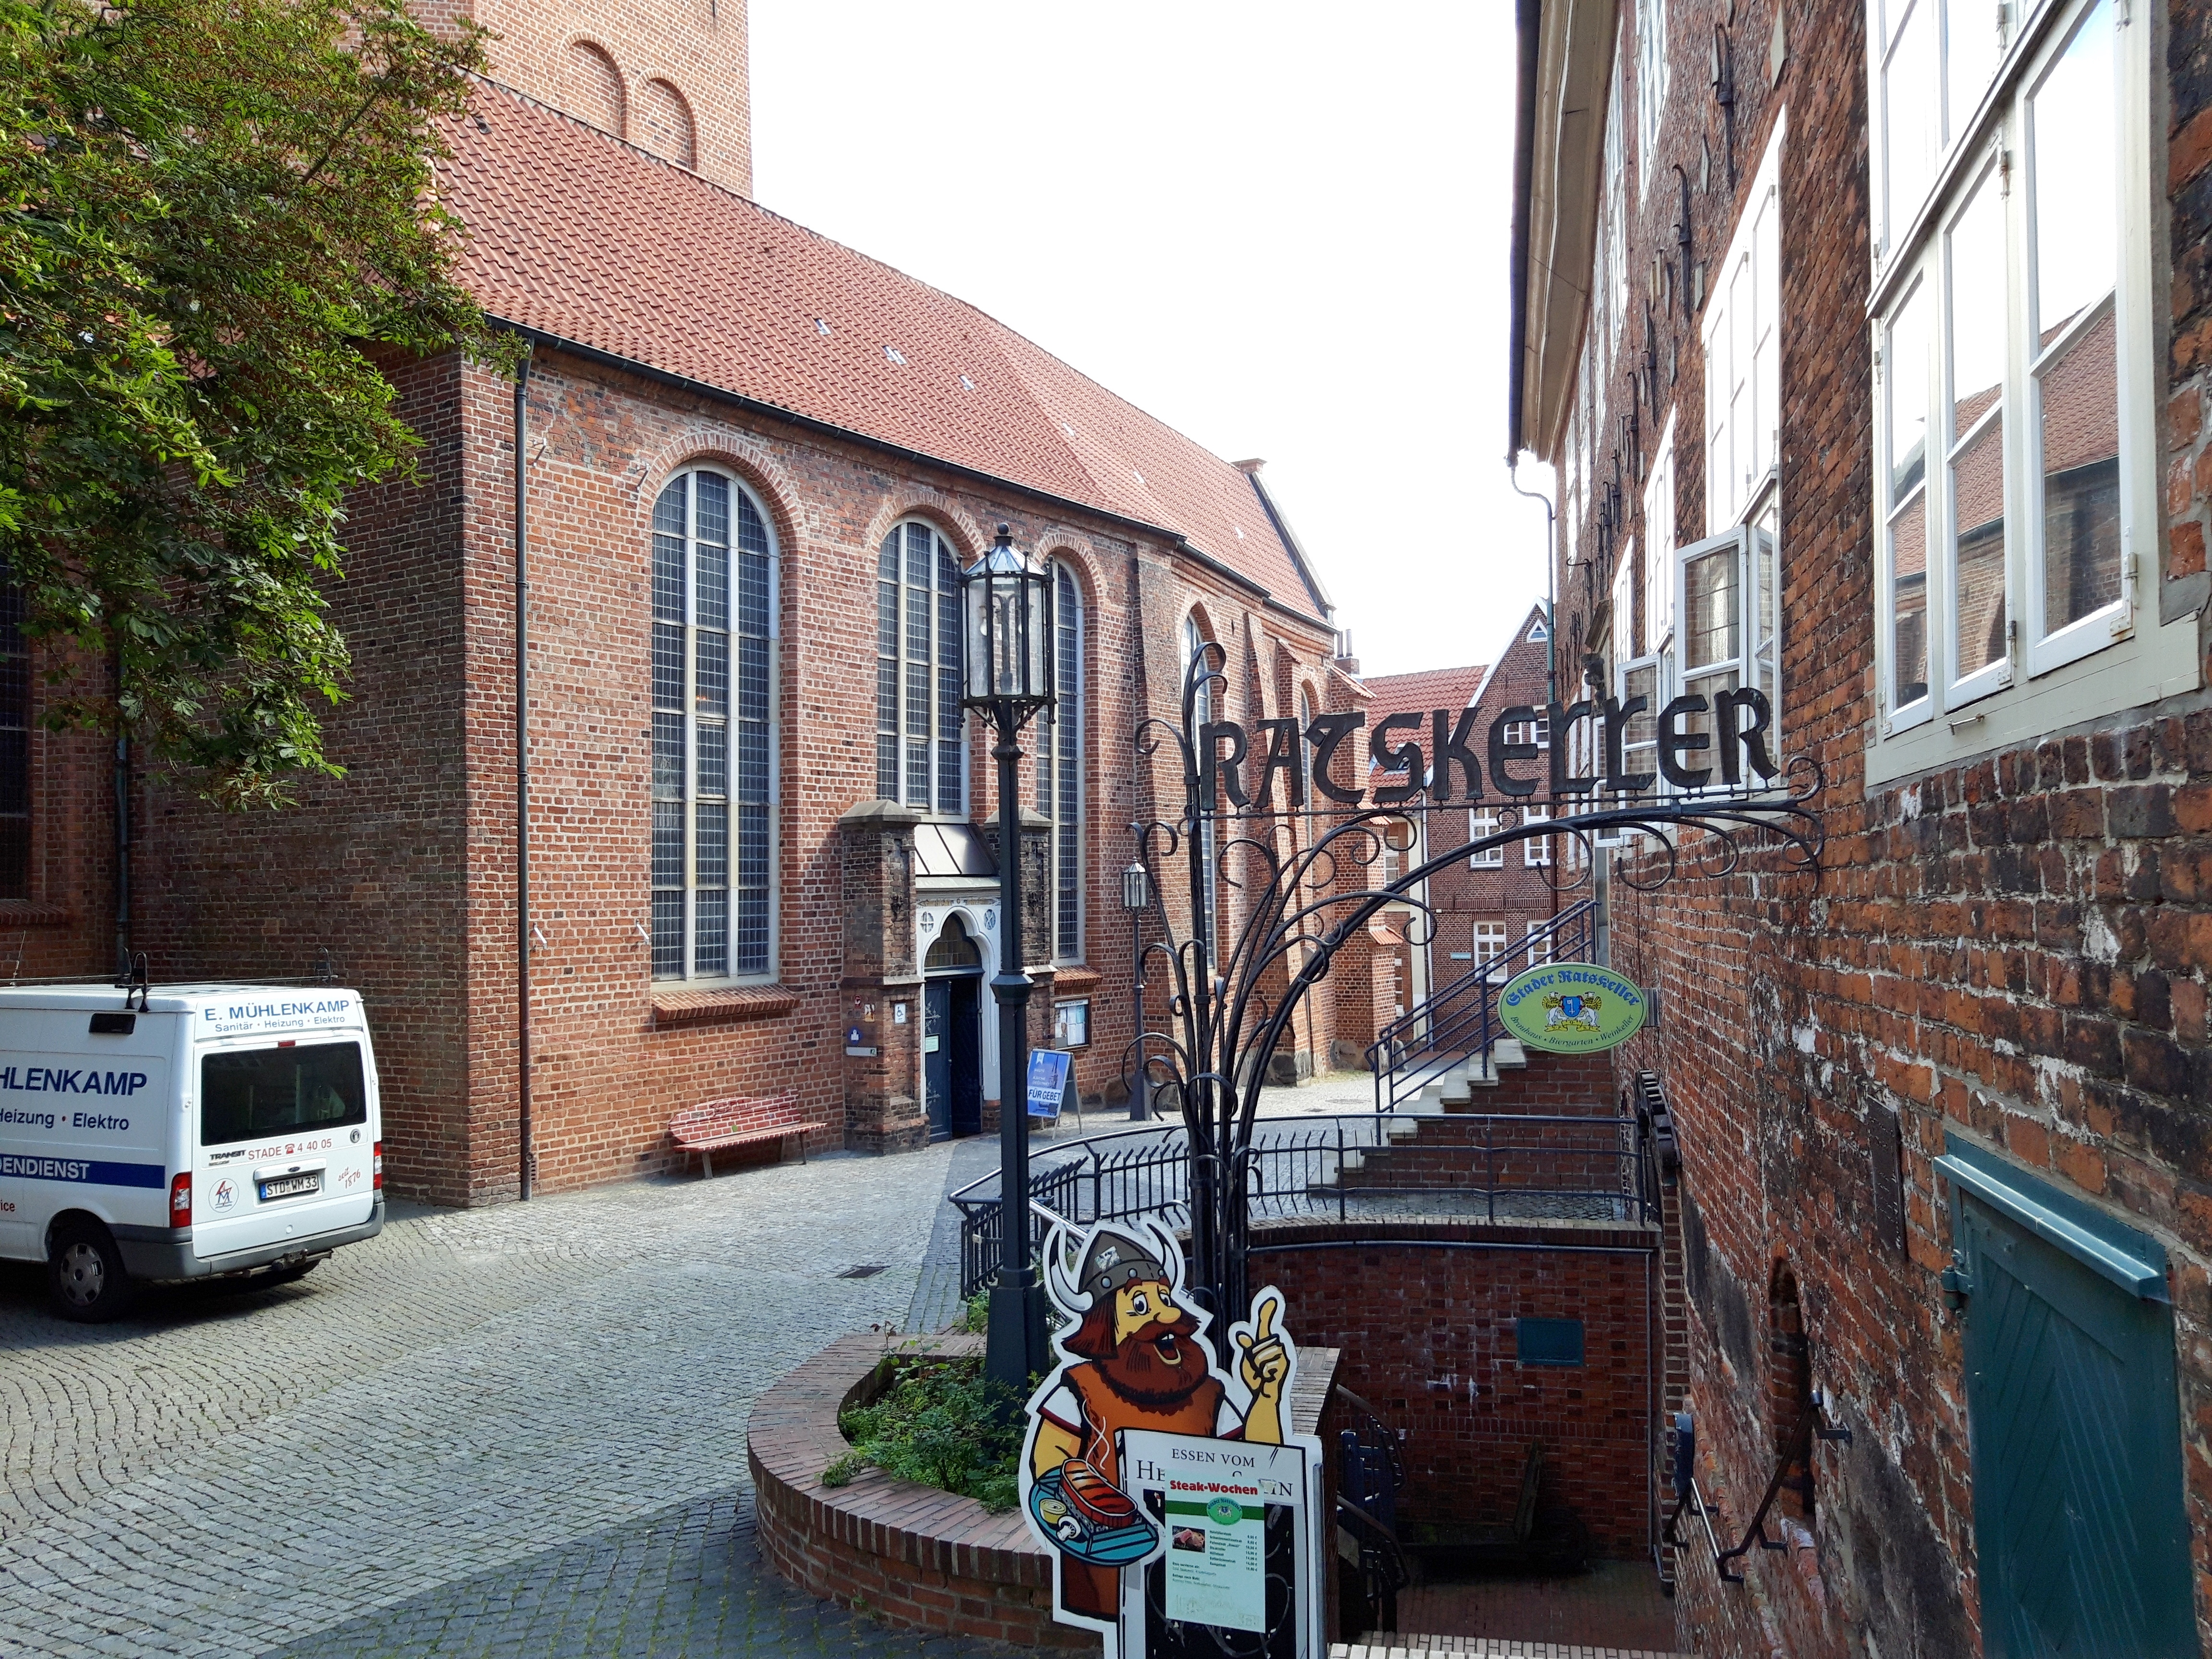
natural, neighbourhood, town, property, building, urban area, house, transport, brickwork, street, architecture, brick, residential area, home, vehicle, road, infrastructure, city, mixed use, real estate, car, lane, apartment, facade, plant, window, alley, sidewalk, downtown